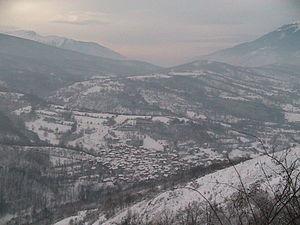
Mlikë en albanais et Mlike en serbe latin est une localité du Kosovo située dans la commune/municipalité de Dragash/Dragaš et dans le district de Prizren/Prizren. Selon le recensement de 2011, elle compte 92 habitants.